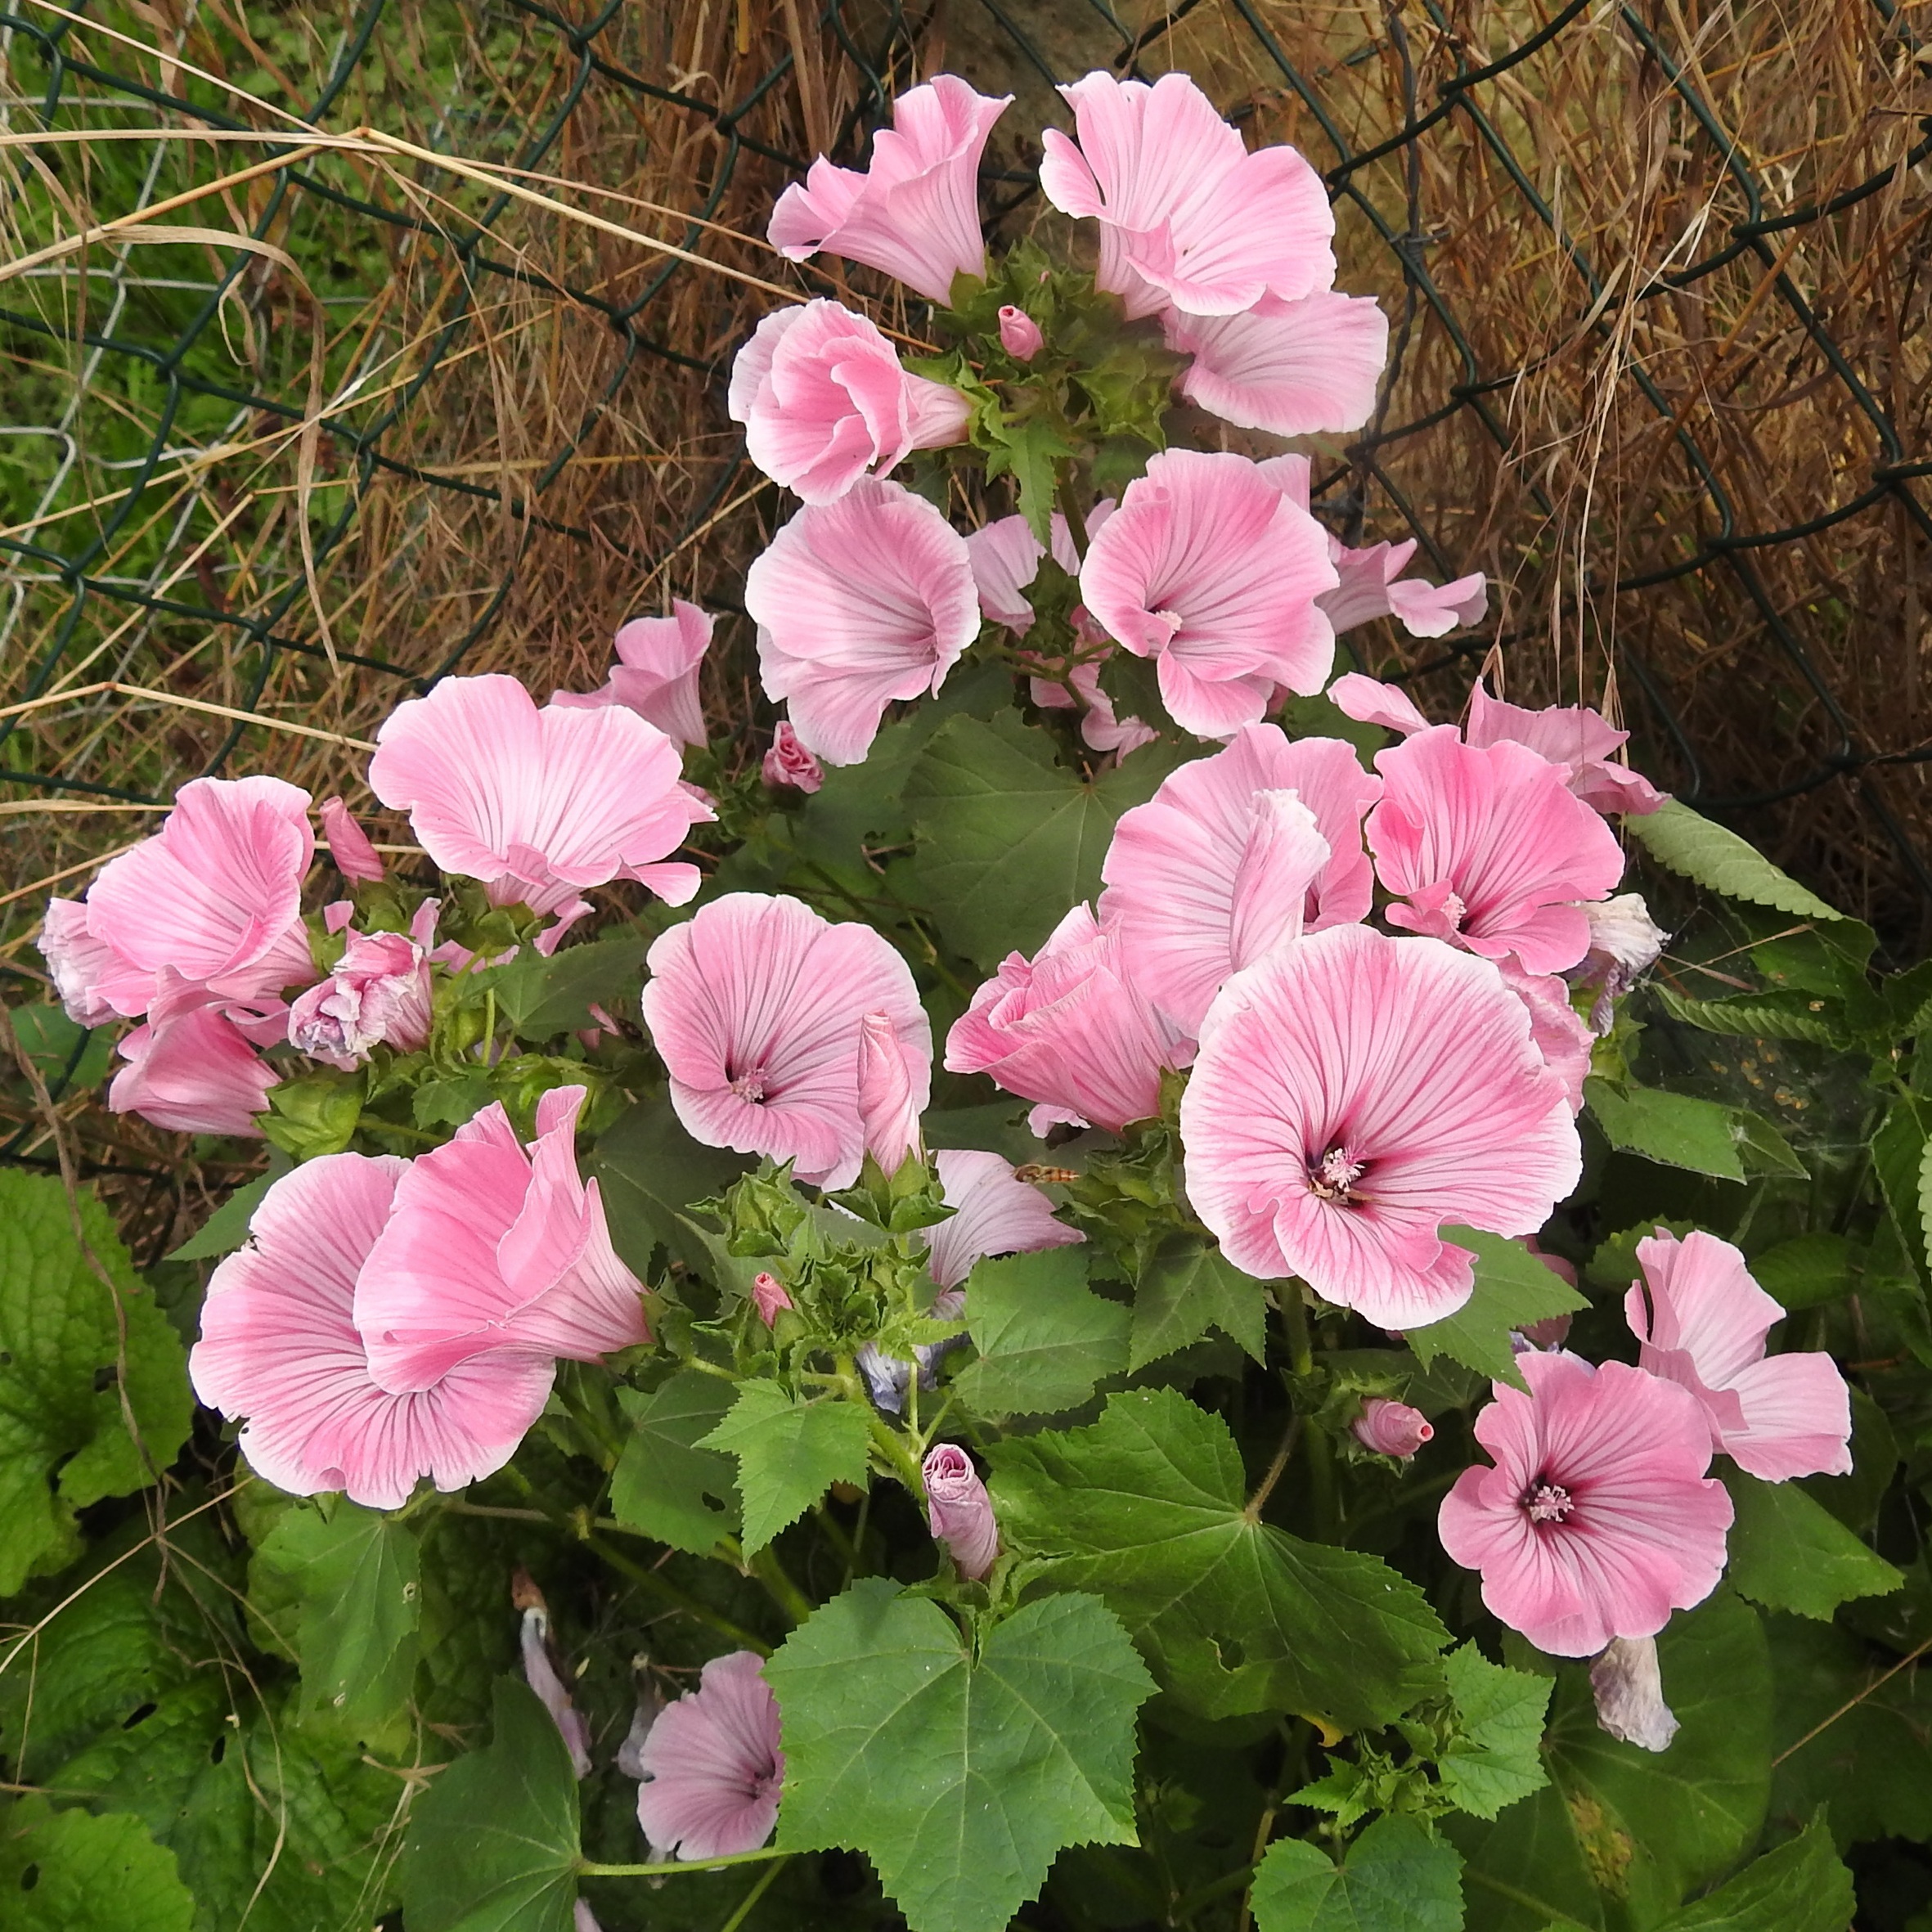
blossom, plant, flower, petal, bloom, bush, botany, garden, pink, flora, wildflower, geranium, ornamental shrub, hollyhocks, flowering plant, flowering shrub, mallow, annual plant, land plant, geraniales, pinkladies